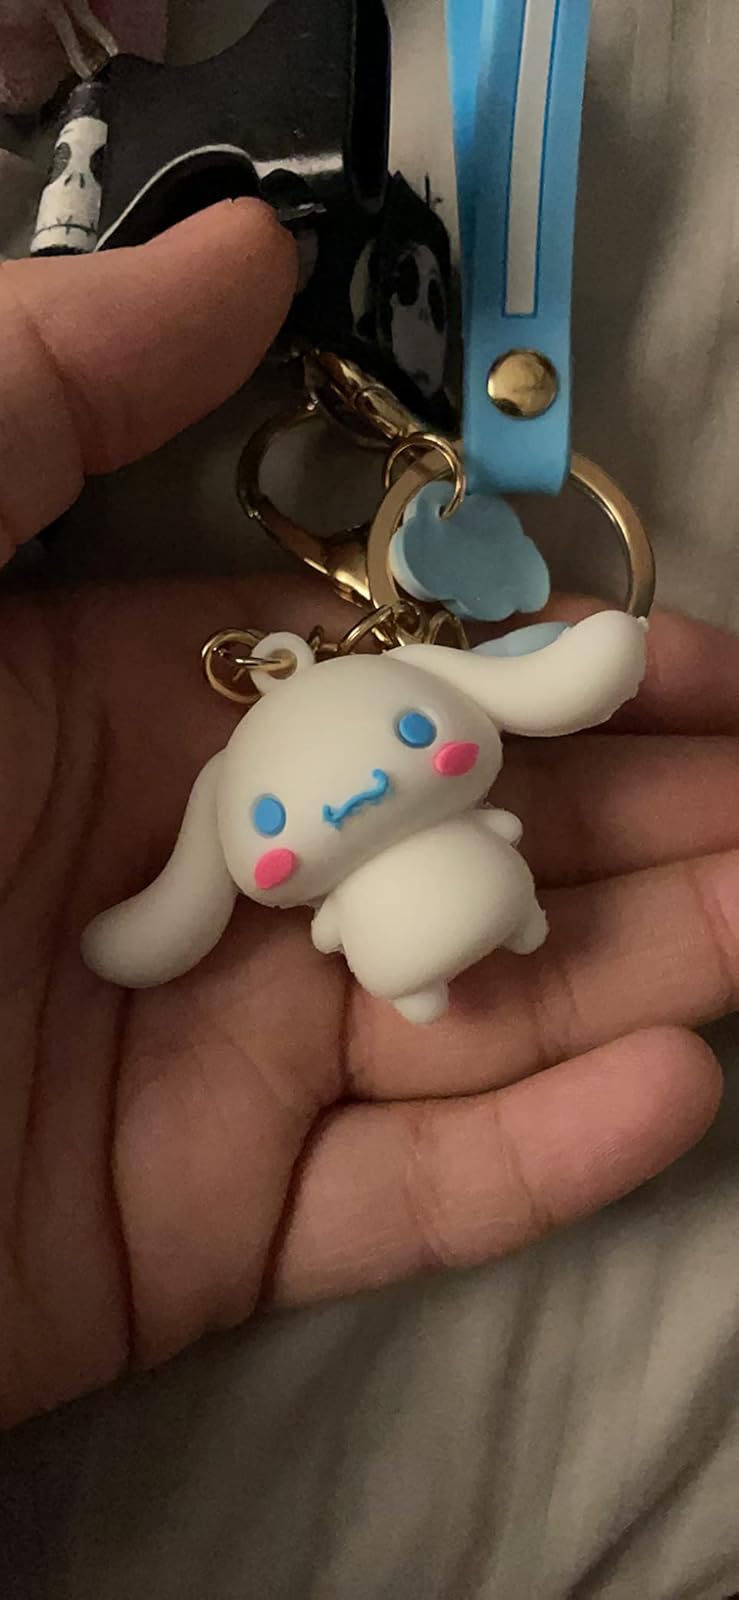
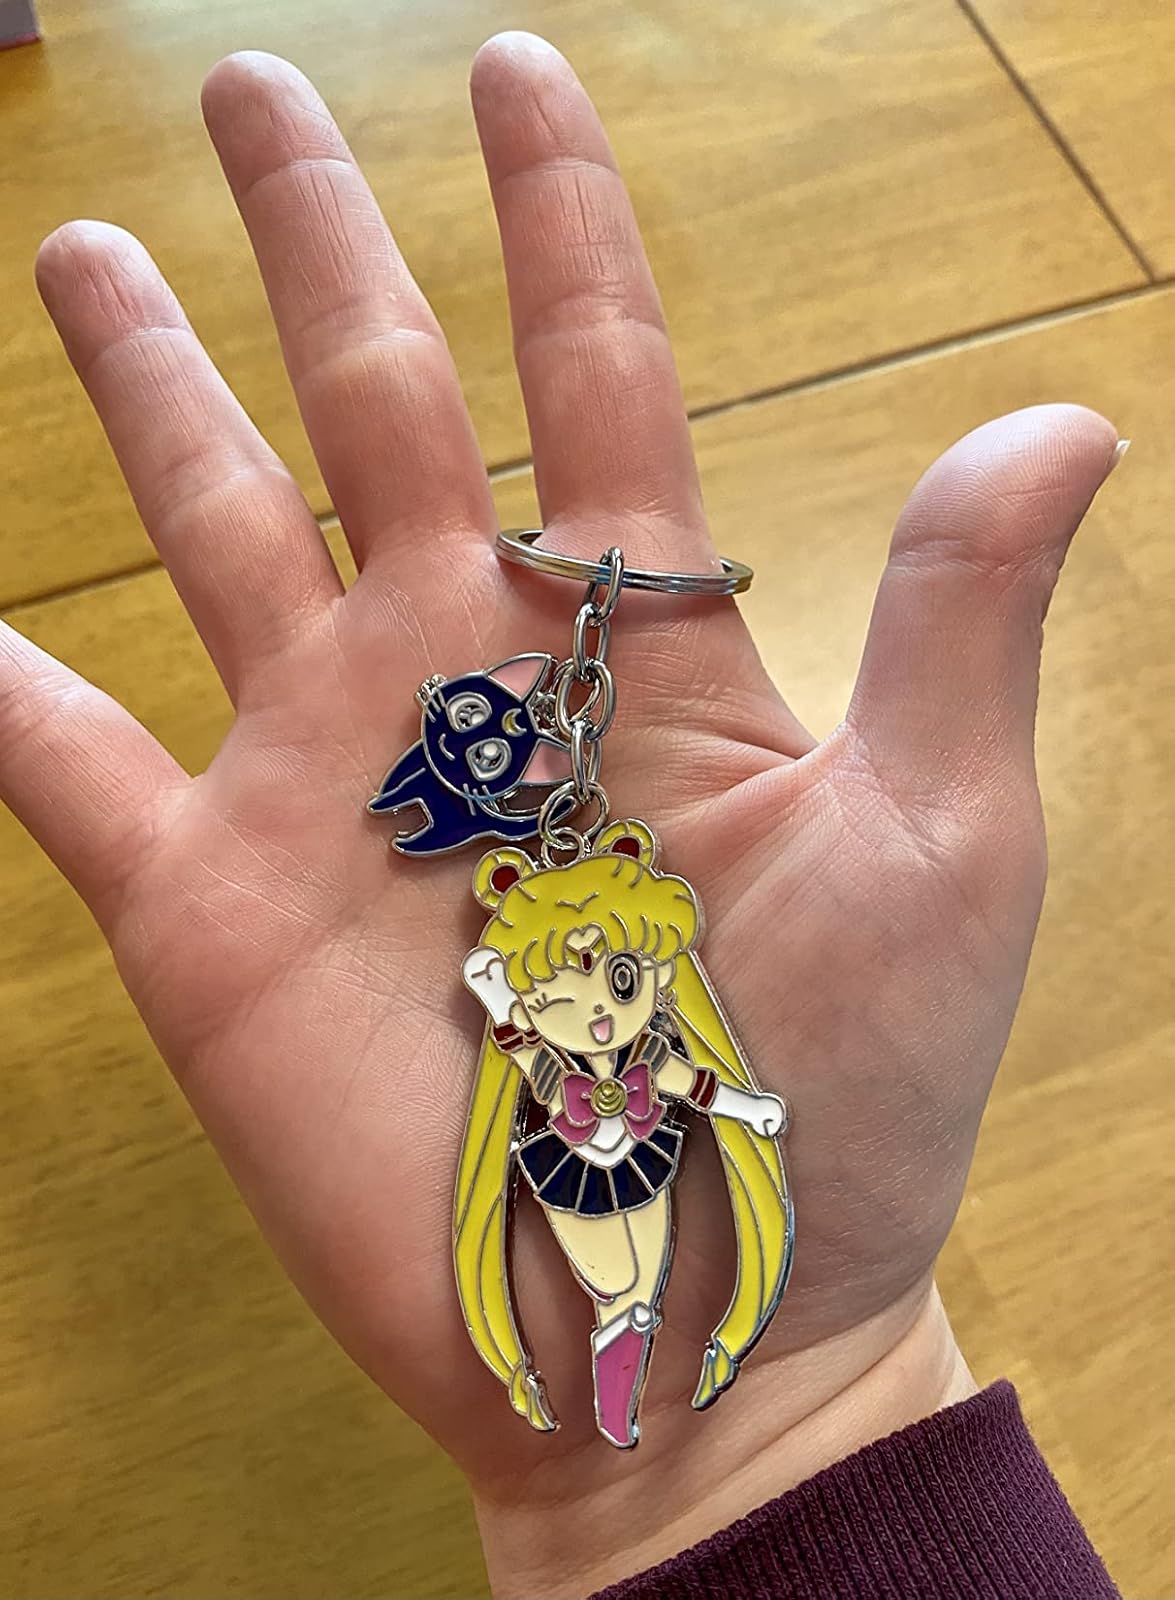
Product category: accessories_keychain
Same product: no